Turkey women's national volleyball team

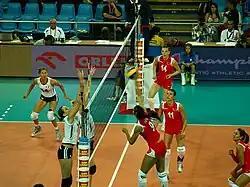
Turkey against France EVC 2009 Poland

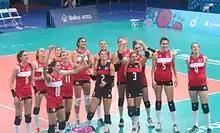
Turkey won the European Games in 2015

The Turkey women's national volleyball team is formed by the Turkish Volleyball Federation (TVF) and represents Turkey in international CEV and FIVB organizations.